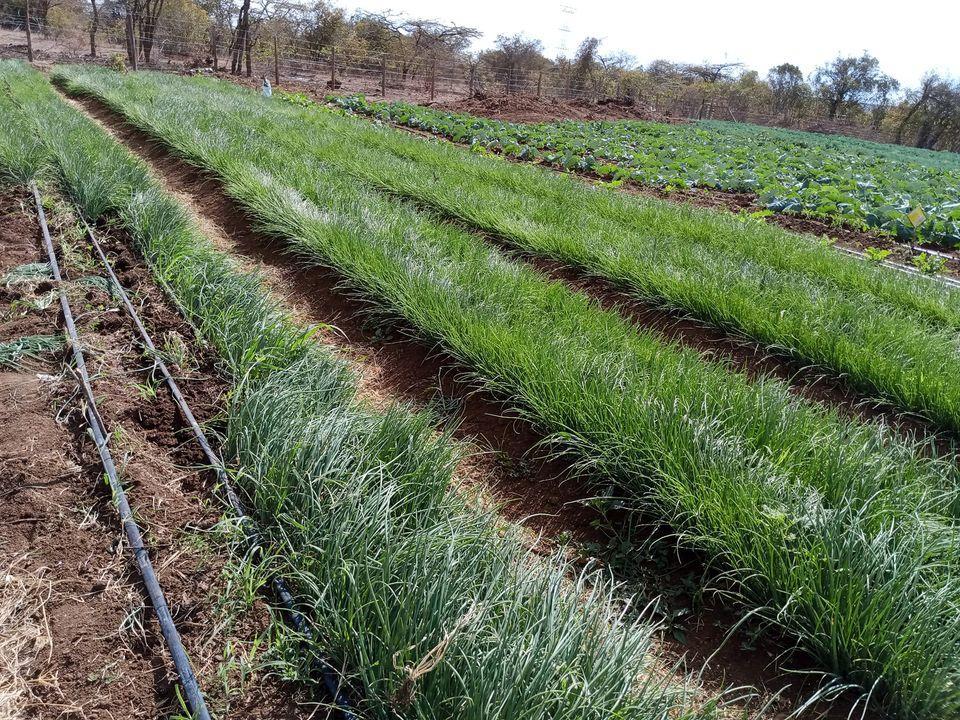
Eneo la wazi mfano wa shamba au bustani lililogawanywa katika safu zilizonyooka zenye mimea iliyoota na kuchipua kwa rangi ya kijani kibichi, kuashiria ni eneo la shamba litumikalo kwa ajili ya uzalishaji wa mazao lililotengenezwa na hilo tengenezwa na wakulima.